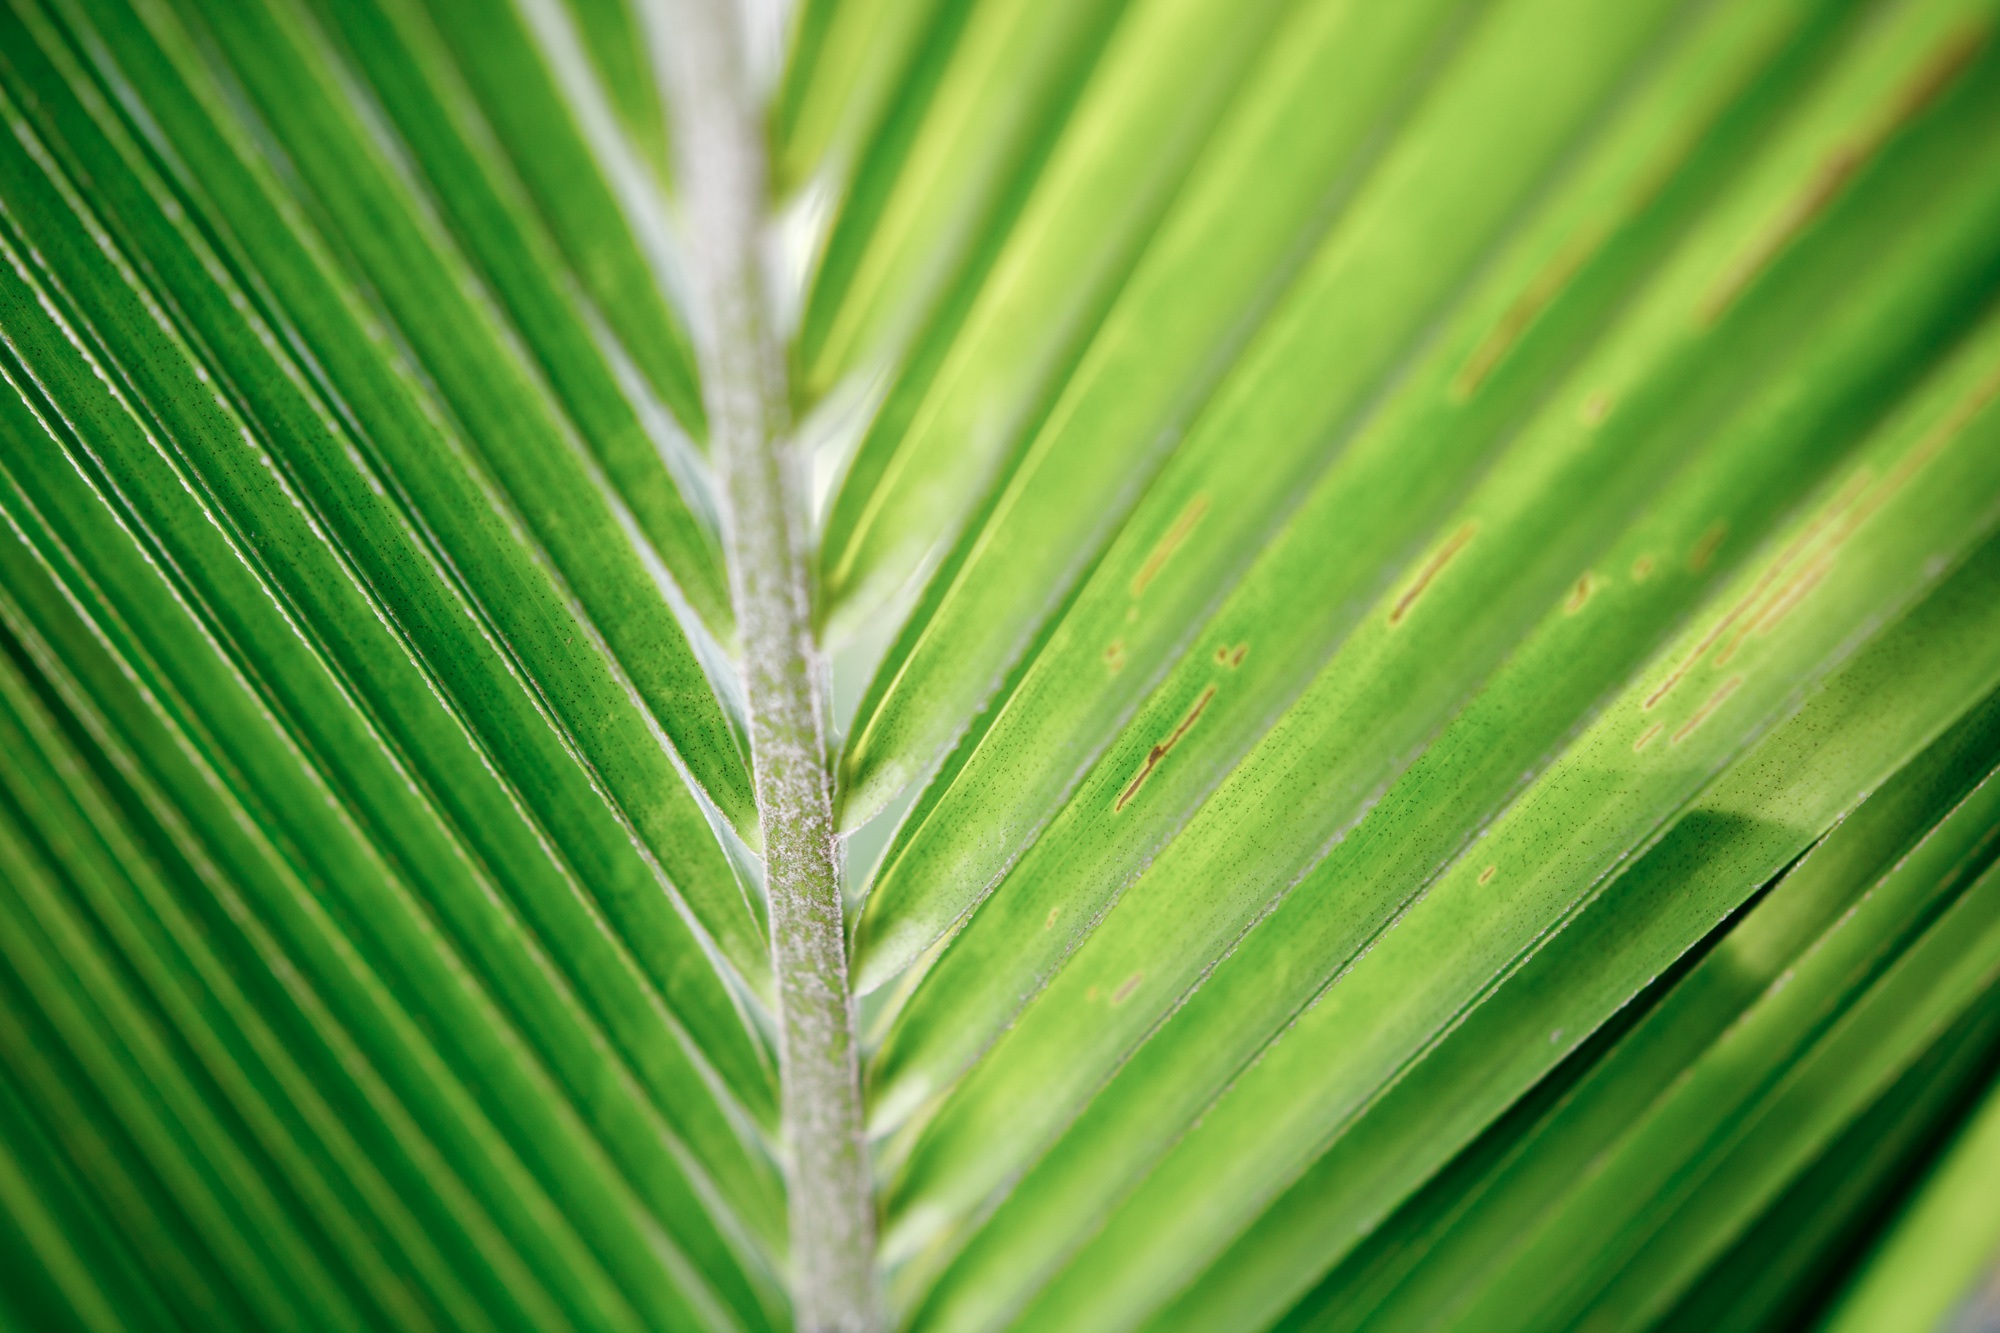
tree, nature, grass, branch, dew, plant, sunlight, leaf, flower, green, palm, tropical, botany, flora, close up, macro photography, grass family, plant stem, woody plant, arecales, palm family, coconut leaf